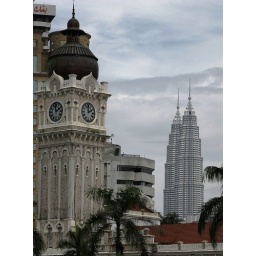
Foreground is the clock tower above the Supreme Court. In the distance, I think you'll recognise the Petronas Towers.